12th Armored Division (United States)

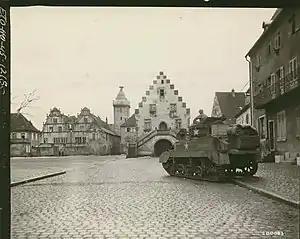
A light tank of the 12th Armored Division in Rouffach, 5 Feb. 1945

After completing training the division left Abilene and departed from Camp Shanks, New York, for the European Theater of Operations on 20 September 1944. It landed at Liverpool, England on 2 October 1944. While awaiting replacement armor which had been borrowed by the U.S. Third Army, the 12th was sent to Tidworth Barracks in Wiltshire, UK. It crossed the English Channel from Southampton, arrived at Le Havre, France, on 11 November 1944 and then traveled up the Seine River to Rouen to join the Seventh Army under Lieutenant General Alexander Patch. Advance elements met the enemy near Weisslingen in Alsace on 5 December, and the entire division moved against the Maginot Line fortifications two days later.